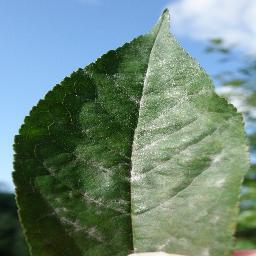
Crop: cherry
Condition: (including_sour)_powdery_mildew